Joanna Flatau

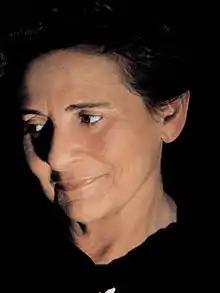

Joanna Antonina Flatau (4 February 1928 – 19 April 1999) was a Polish psychiatrist who developed innovative techniques for treating nervous disorders and established psychiatry services for Warsaw students.